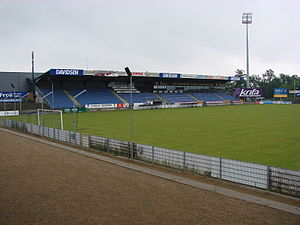
SønderjyskE Fodbold / Stadion og faciliteter
Sydbank Park
SønderjyskE Fodbold er fodboldafdelingen i Sønderjysk Elitesport. Herreholdet er en overbygning på Haderslev FK som første gang rykkede op i Superligaen i 2000. Der findes også et kvindehold der er en overbygning på Vojens BI.